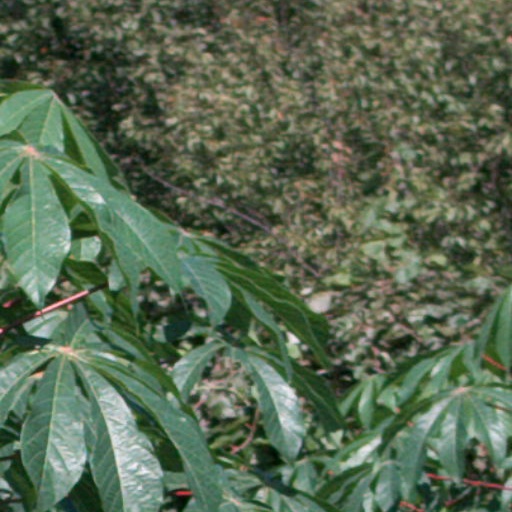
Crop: cassava